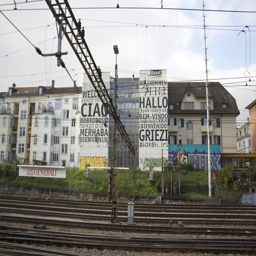
a city is a train ride .